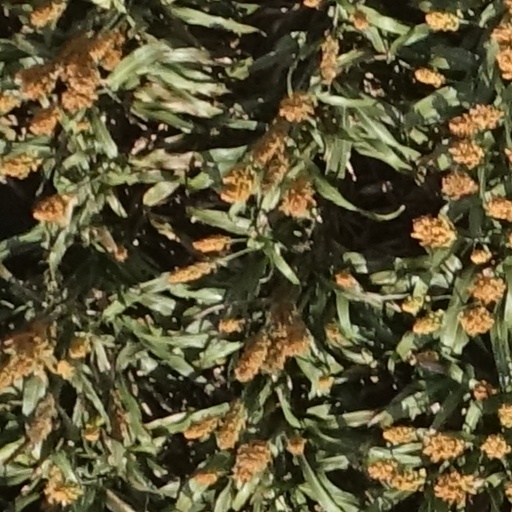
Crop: sorghum